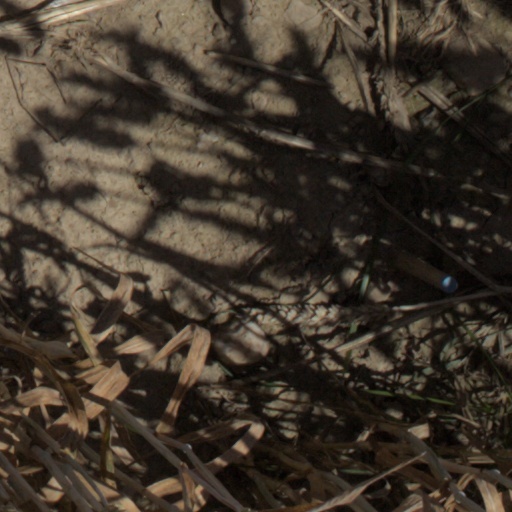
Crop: wheat